System on a chip

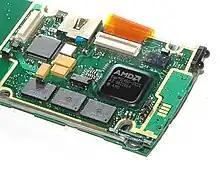
System on a chip AMD Élan SC450 in Nokia 9000 Communicator

Mobile computing based SoCs always bundle processors, memories, on-chip caches, wireless networking capabilities and often digital camera hardware and firmware. With increasing memory sizes, high end SoCs will often have no memory and flash storage and instead, the memory and flash memory will be placed right next to, or above (package on package), the SoC. Some examples of mobile computing SoCs include: